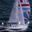
Label: ship